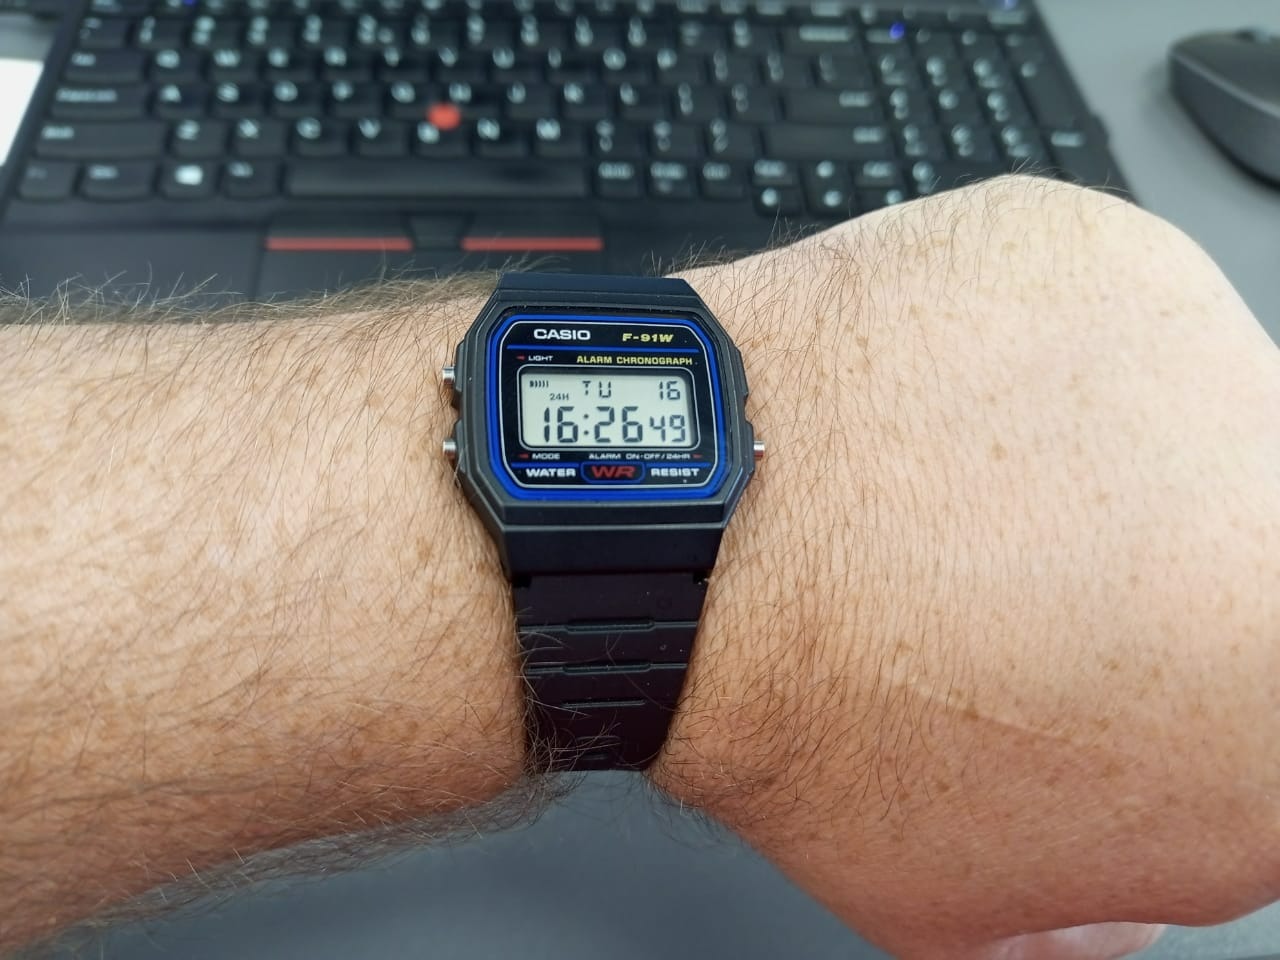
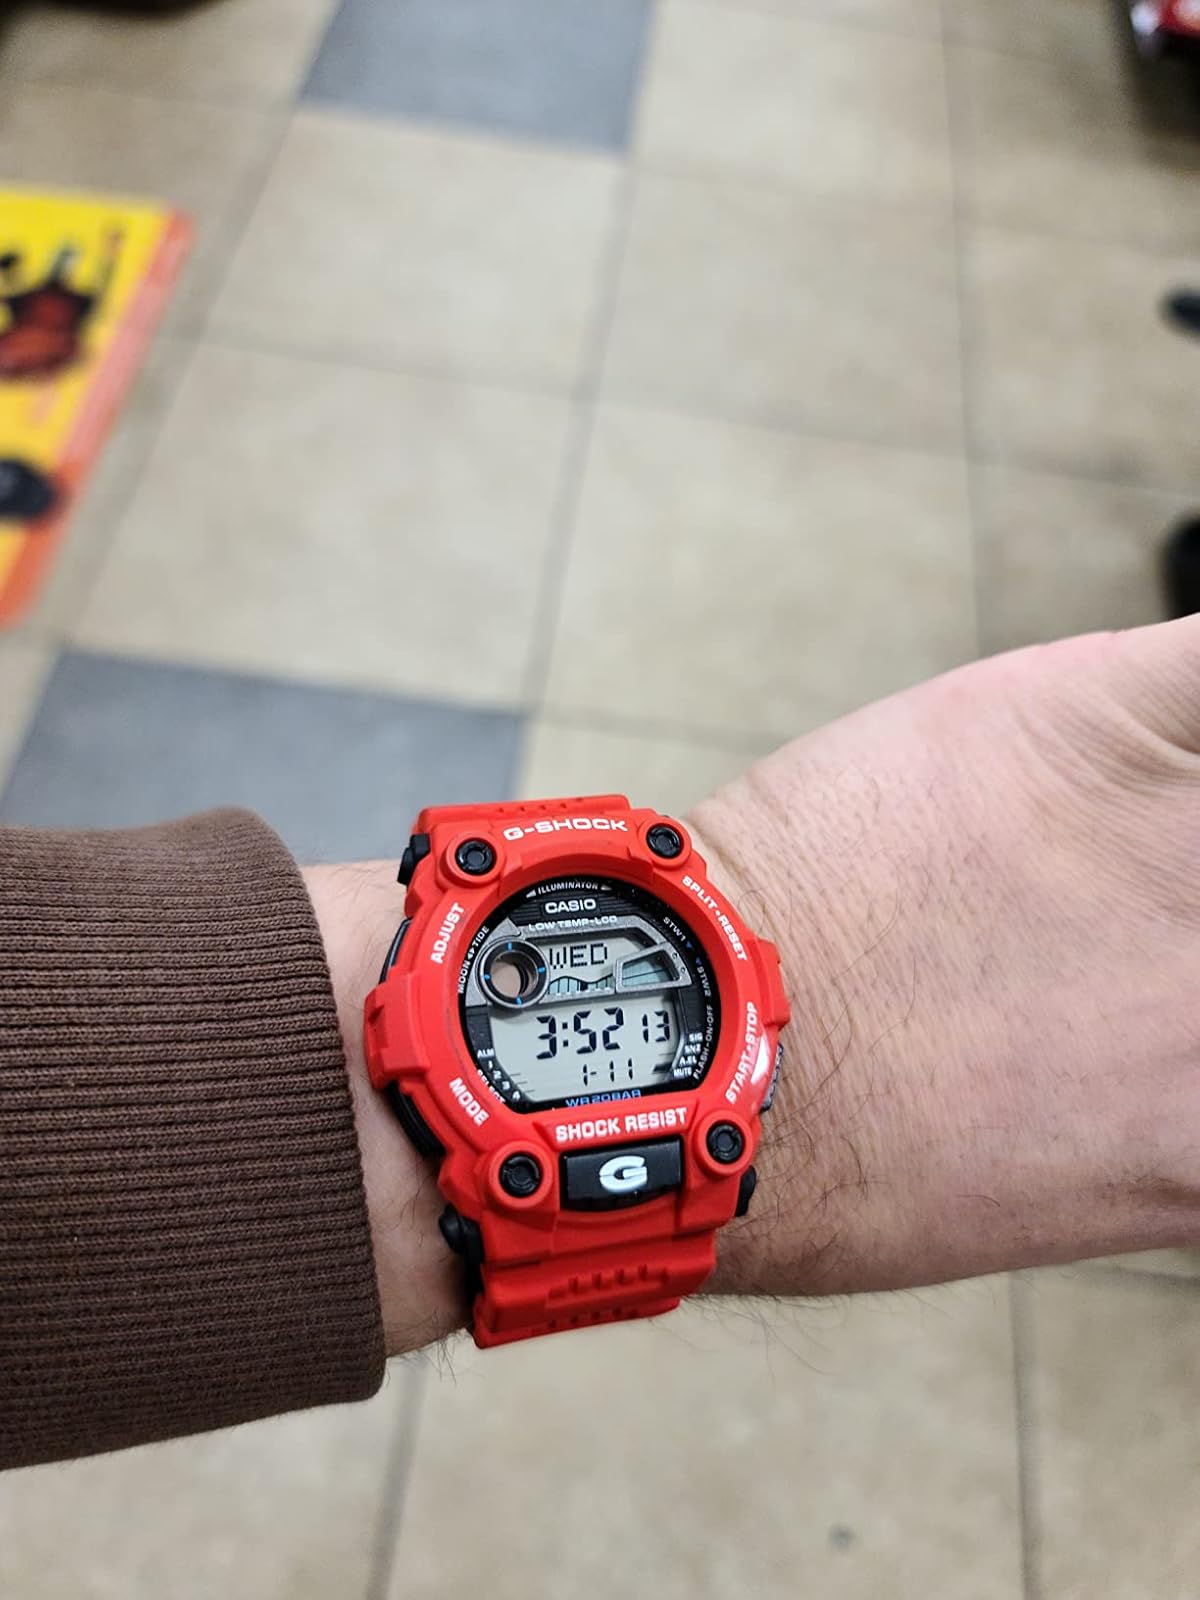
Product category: accessories_watch
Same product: no